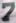
Number: 7